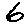
Label: 6